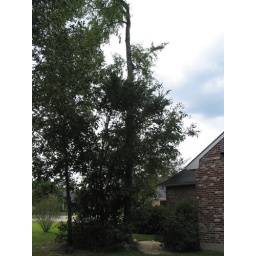
shot of trees beside the house